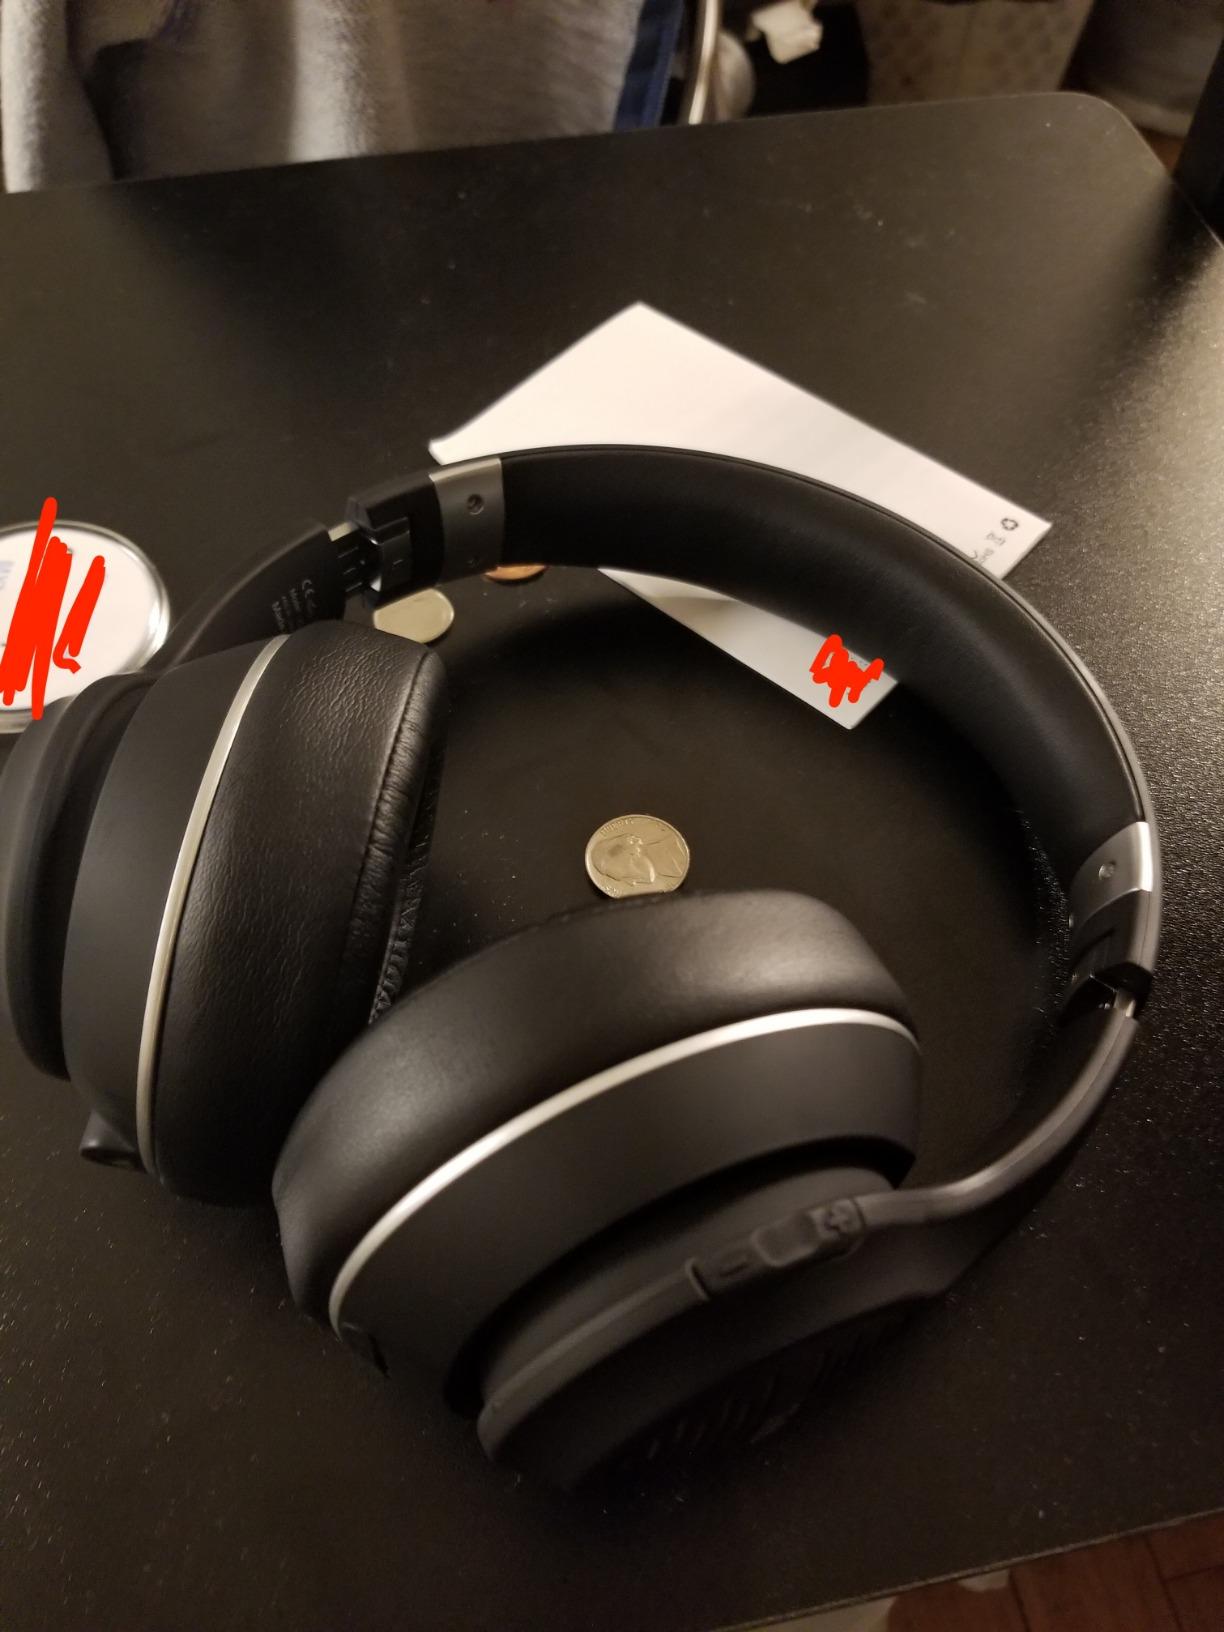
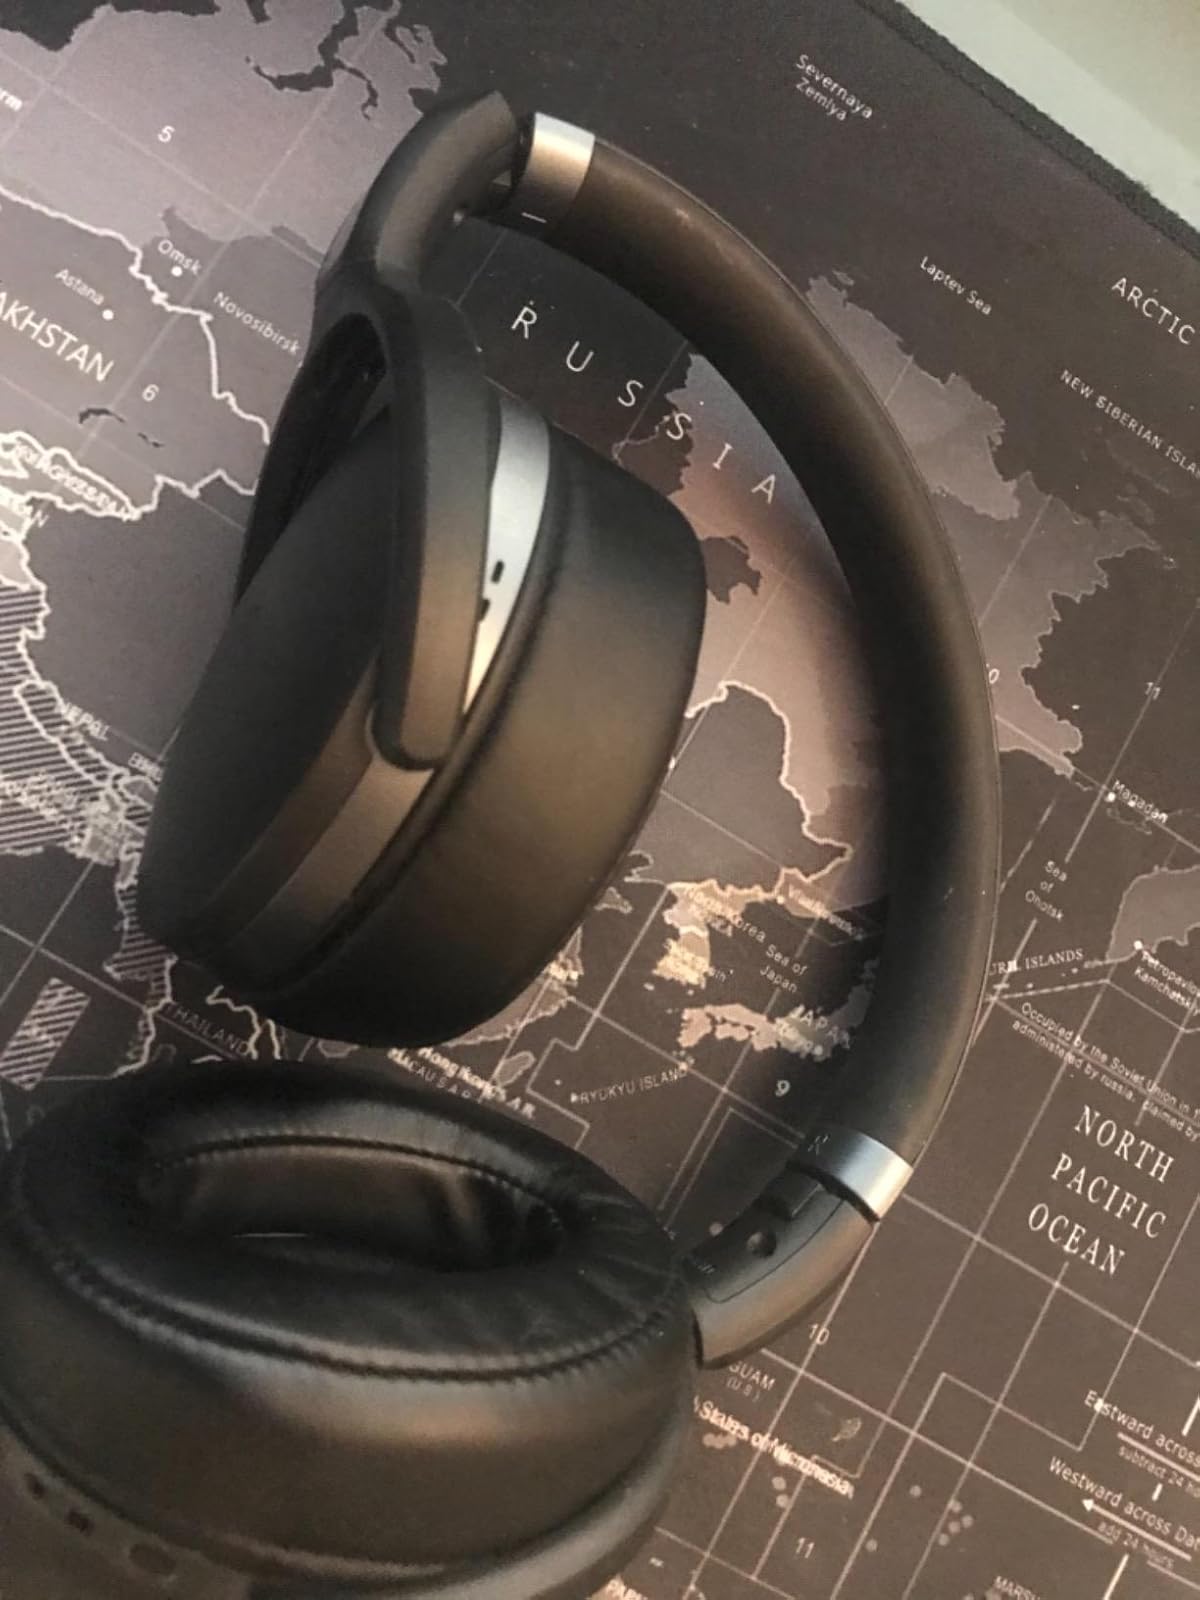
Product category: headphones
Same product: no